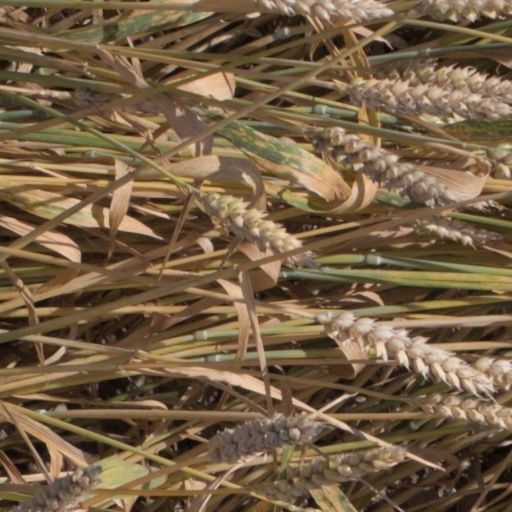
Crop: wheat